Clube Atlético Penapolense

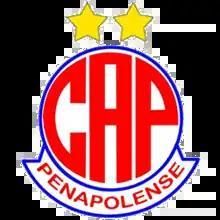

Clube Atlético Penapolense, commonly referred to as Penapolense, is a professional association football club based in Penápolis, São Paulo, Brazil. It competes in the Campeonato Paulista Segunda Divisão, the fourth tier of the São Paulo state football league.